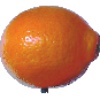
Label: Tangelo 1